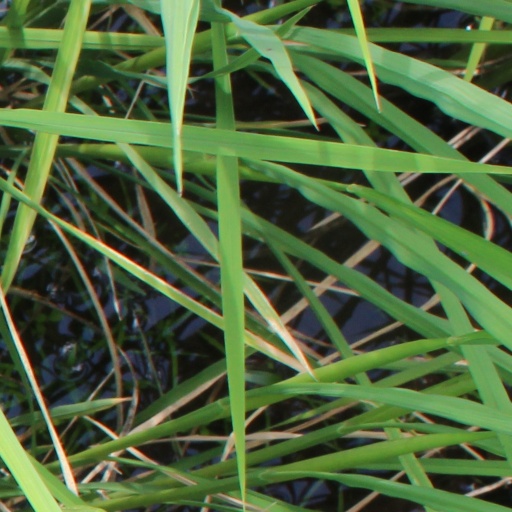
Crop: rice